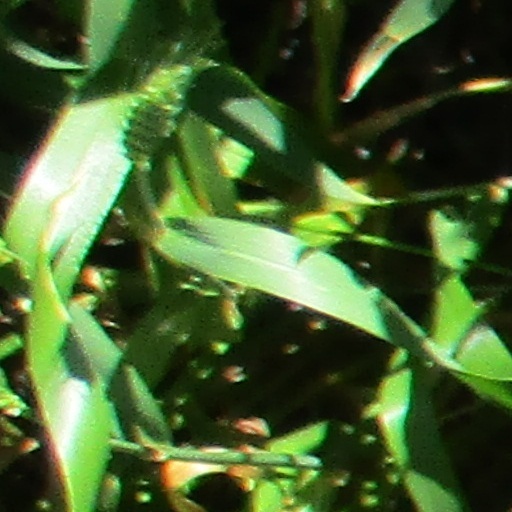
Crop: wheat